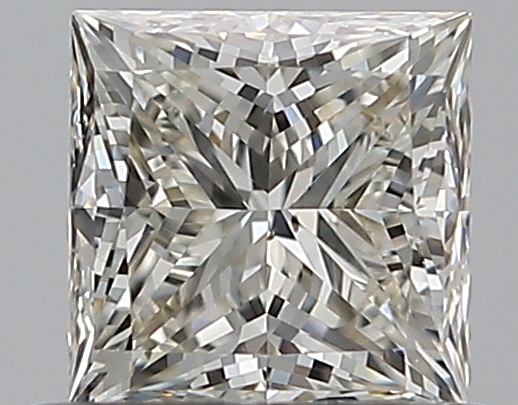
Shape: princess
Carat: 0.6
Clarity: SI1
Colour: J
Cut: EX
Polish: EX
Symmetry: VG
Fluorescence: N
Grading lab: GIA
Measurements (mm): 4.52 x 4.49 x 3.27